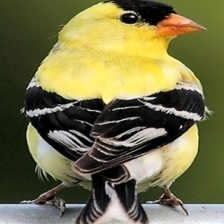
Species: AMERICAN GOLDFINCH
Scientific name: SPINUS TRISTIS
ImageNet parent category: goldfinch